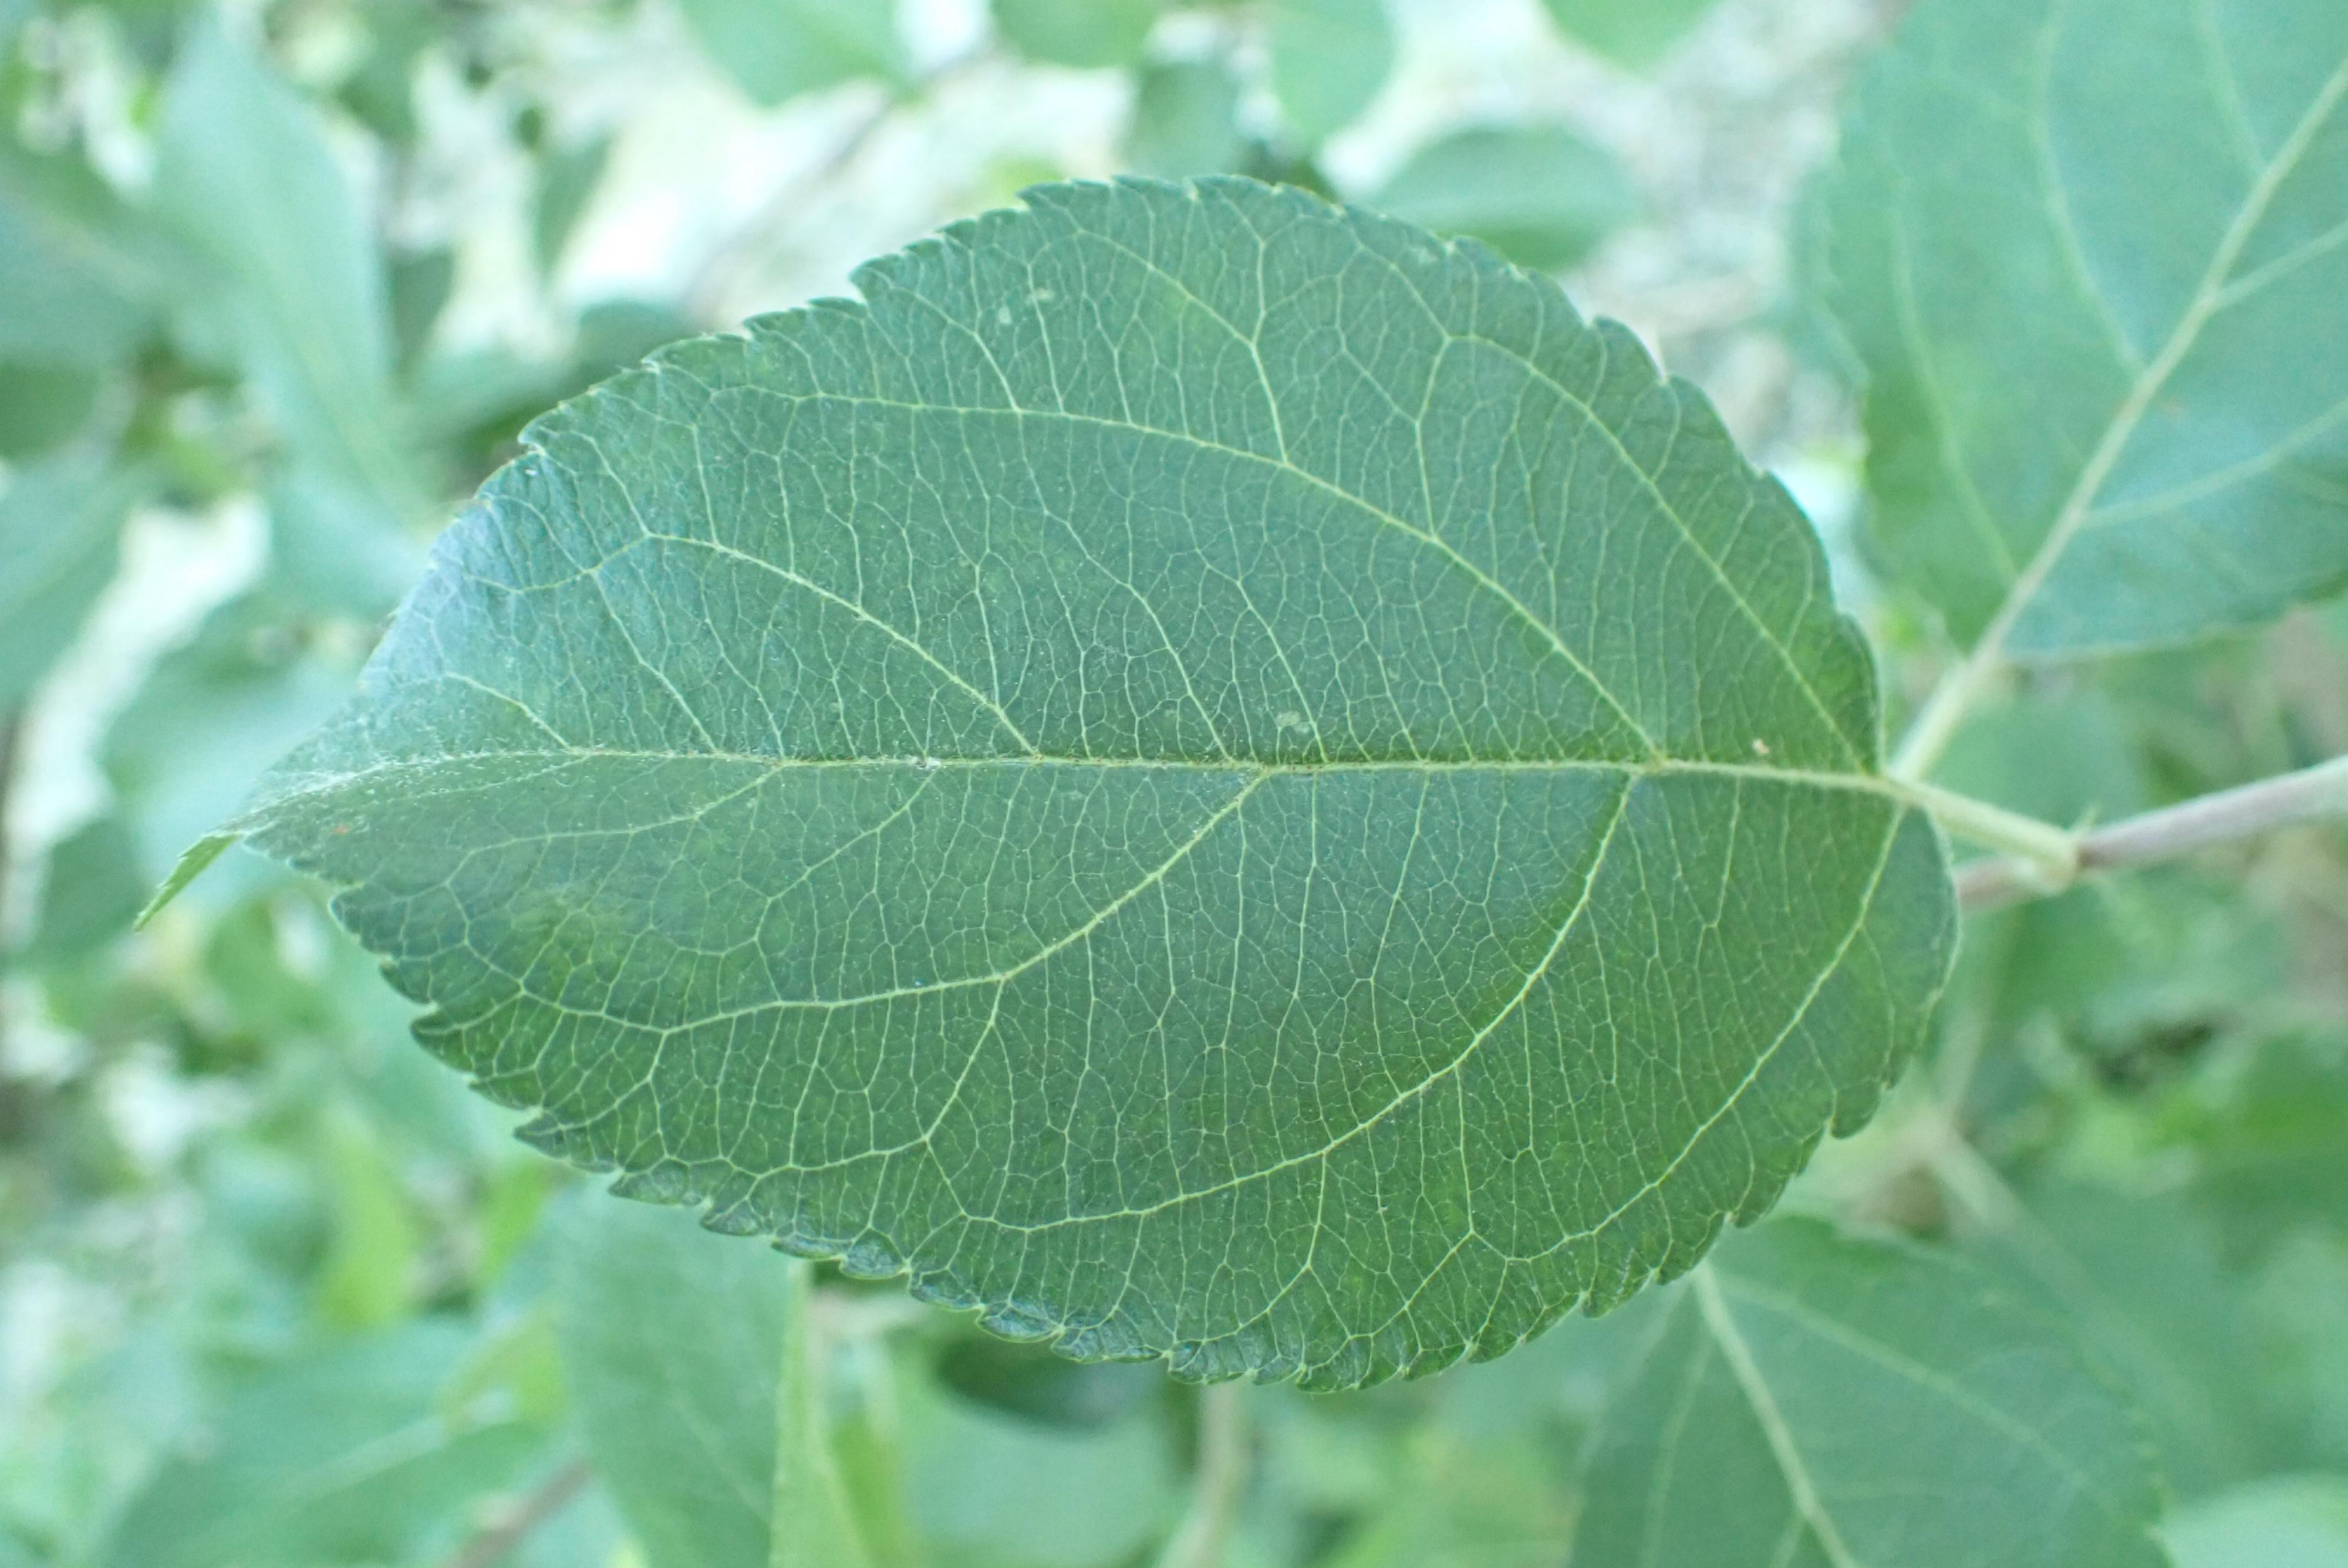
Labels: healthy